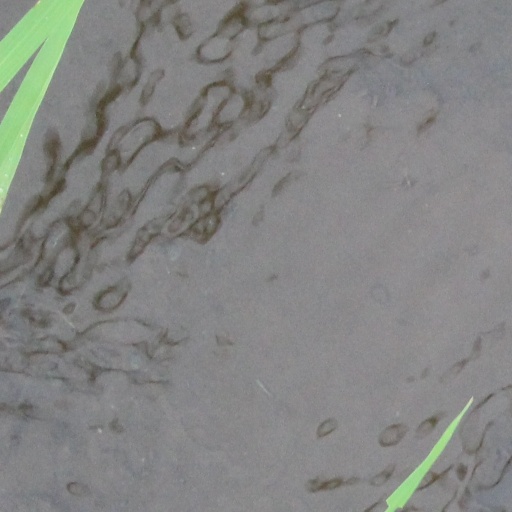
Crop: rice